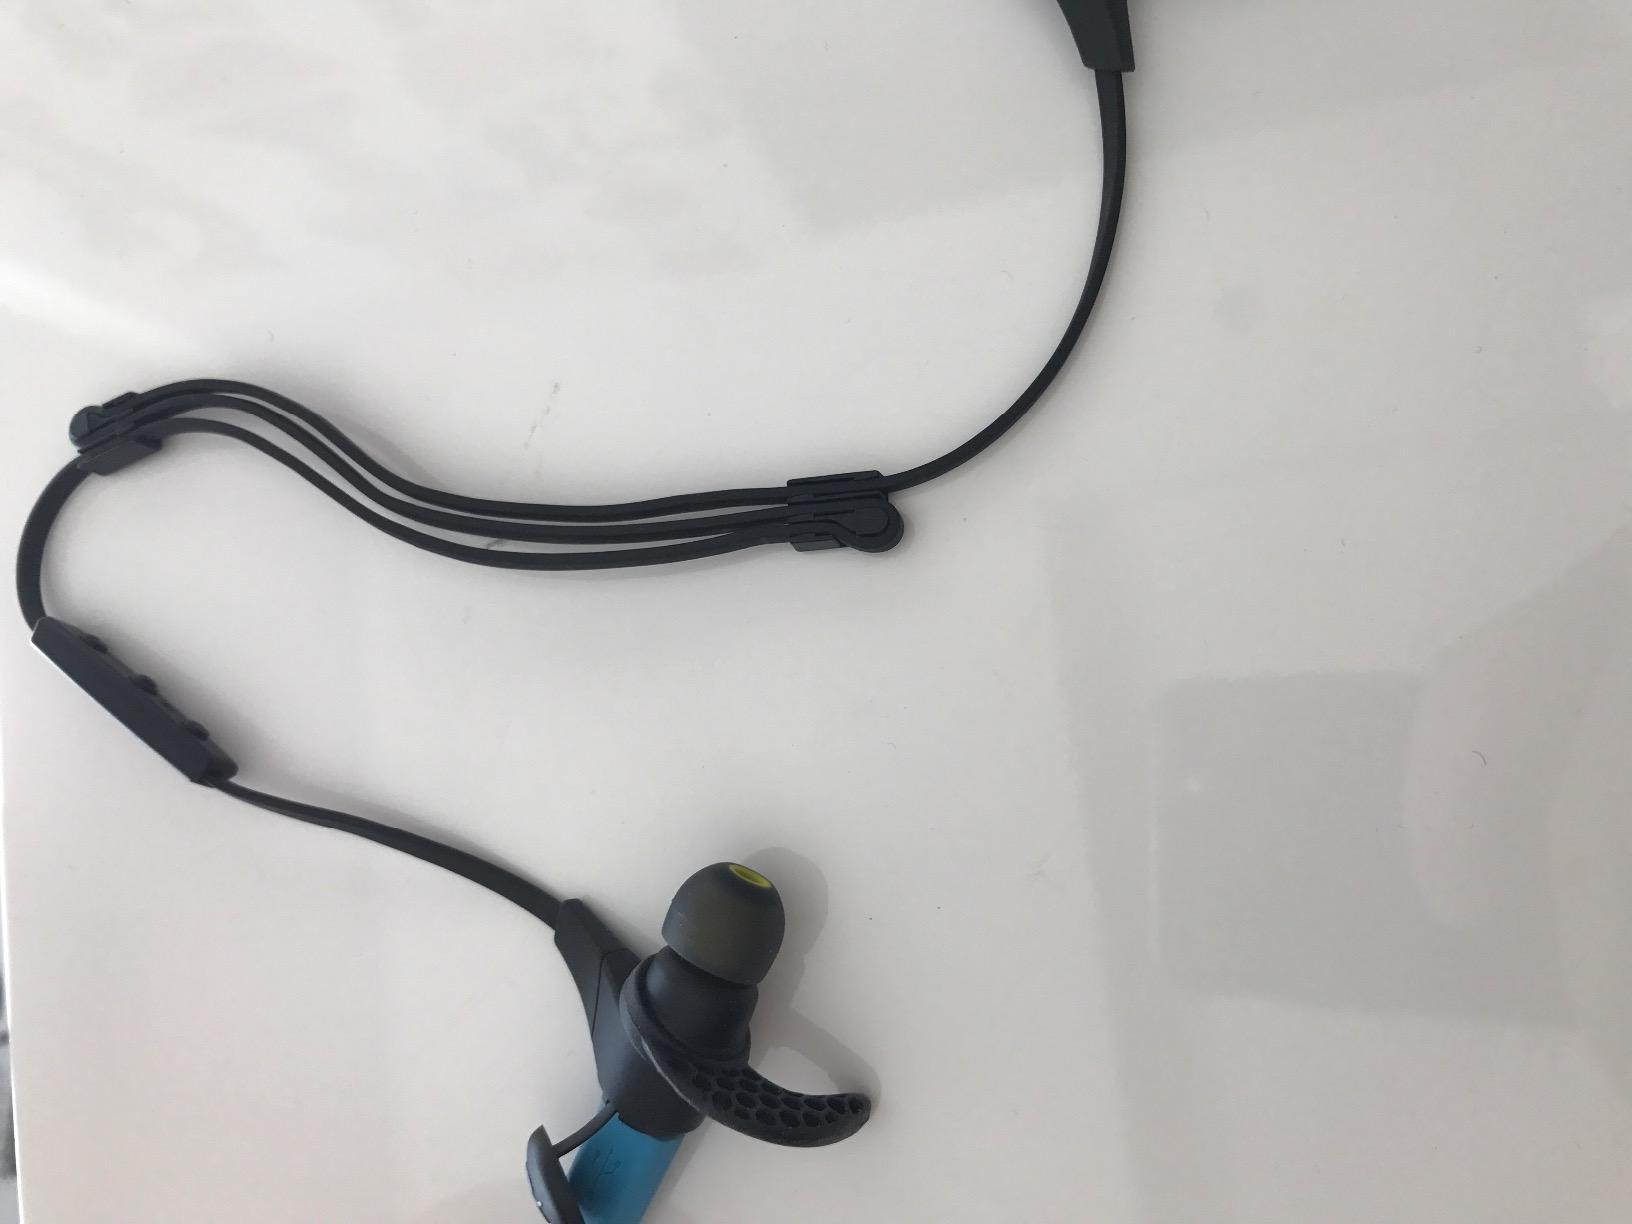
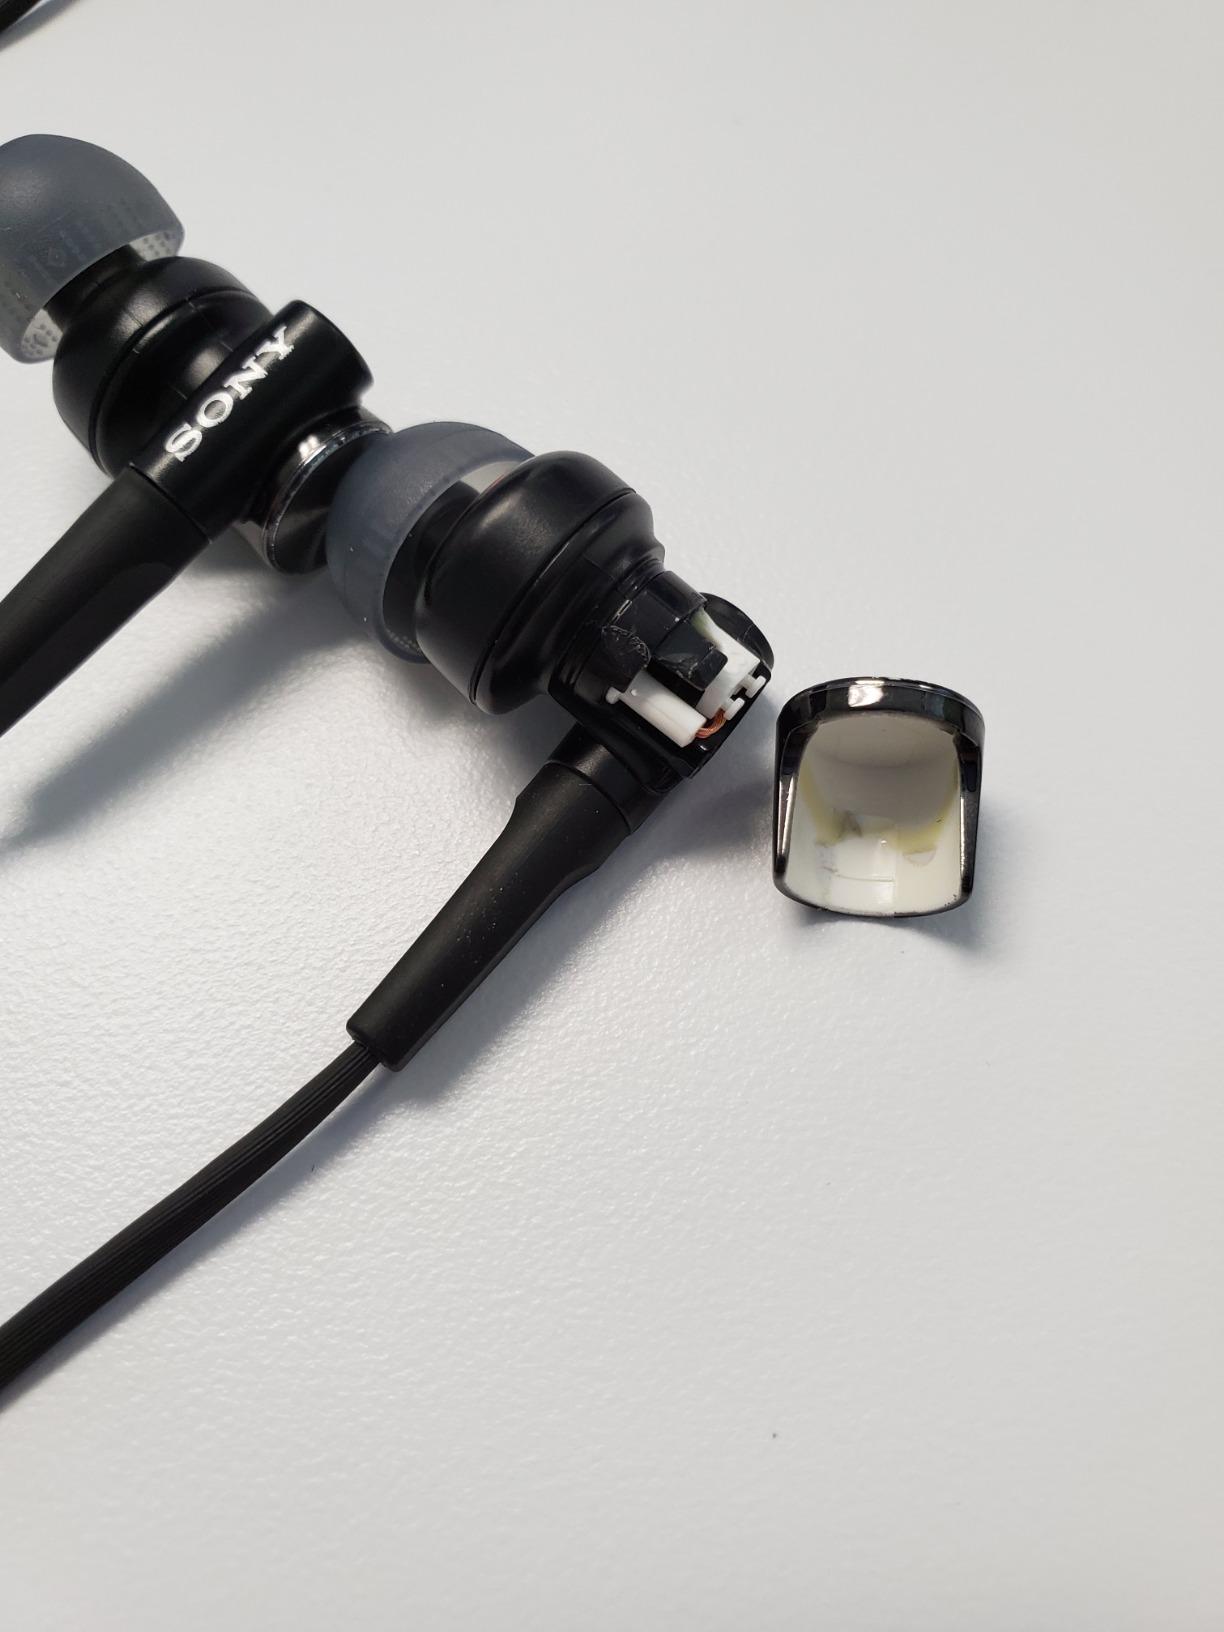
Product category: headphones
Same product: no